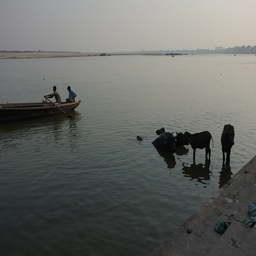
A couple of cattle are approaching people in a canoe.
A canoe on a pond with animals in it as well.
The men row the boat while the cows stand in the water.
A row boat containing two men and some animals bathing near the shore of a body of water.
People in a row boat on a lake at early dawn.